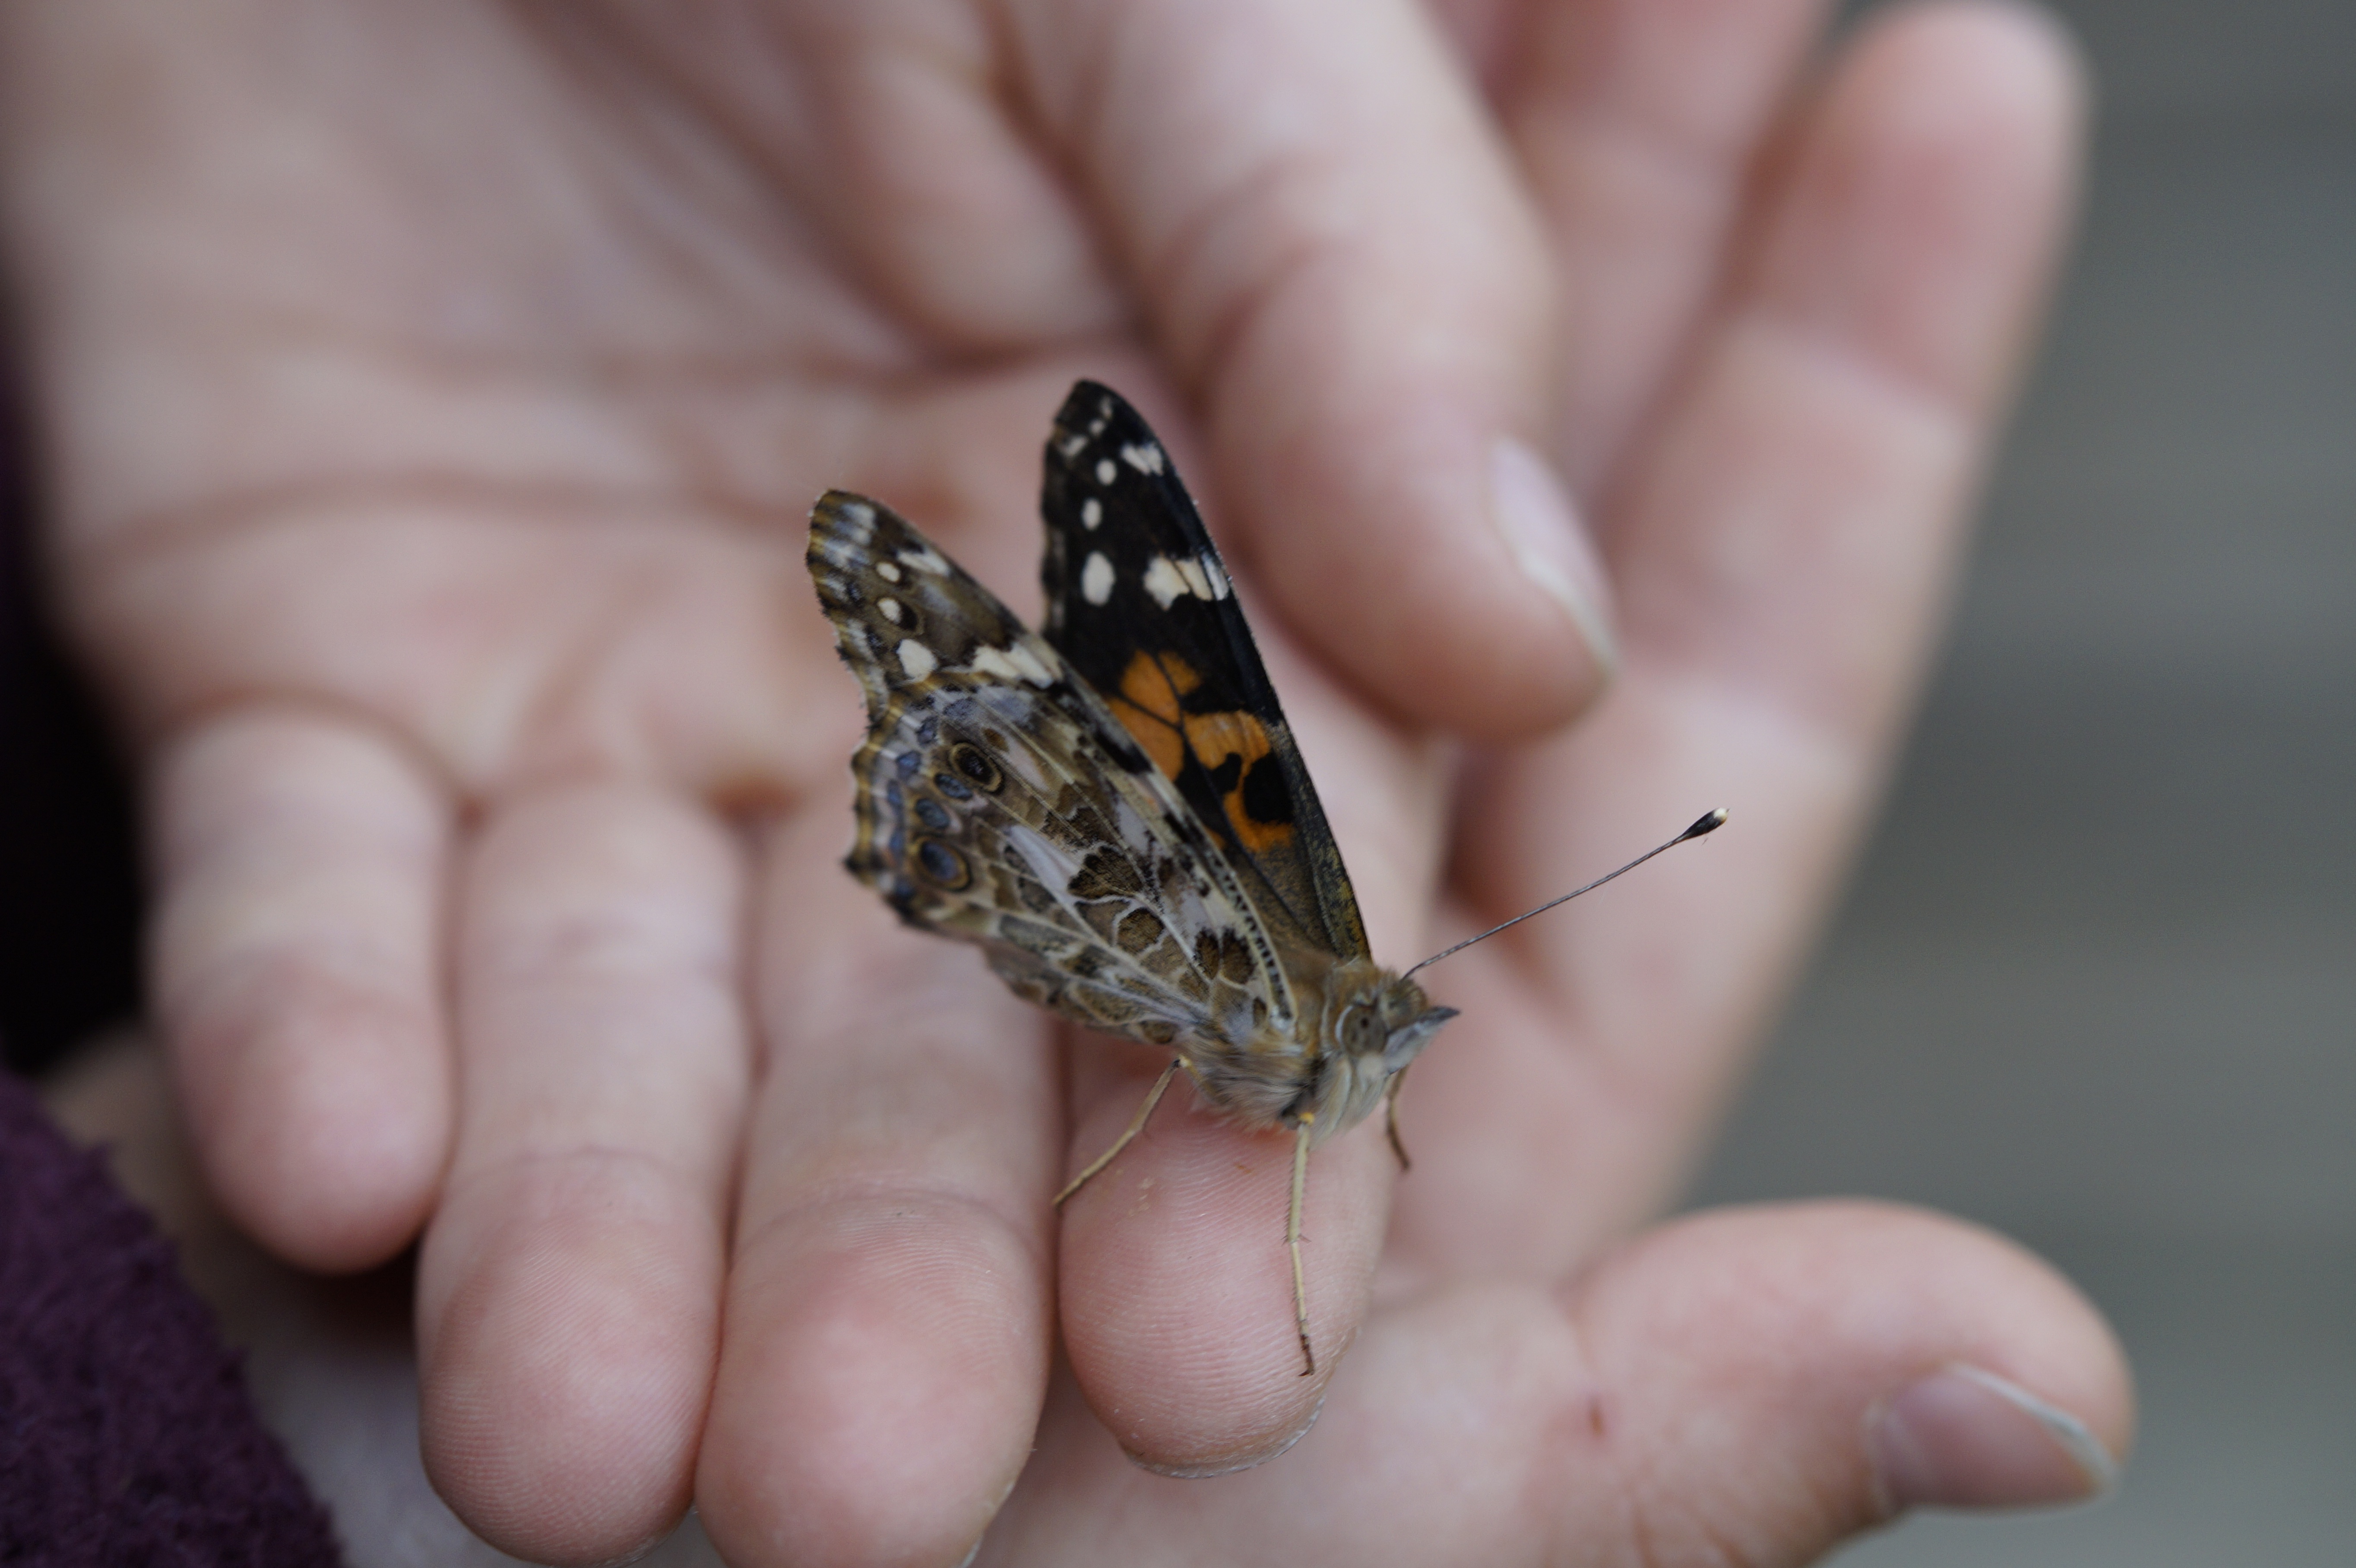
hand, wing, animal, summer, insect, macro, child, moth, butterfly, freedom, close, fauna, invertebrate, close up, keep, protection, butterflies, protect, careful, environmental protection, macro photography, responsibility, carefully, edelfalter, painted lady, pollinator, child's hand, leave blank, moths and butterflies